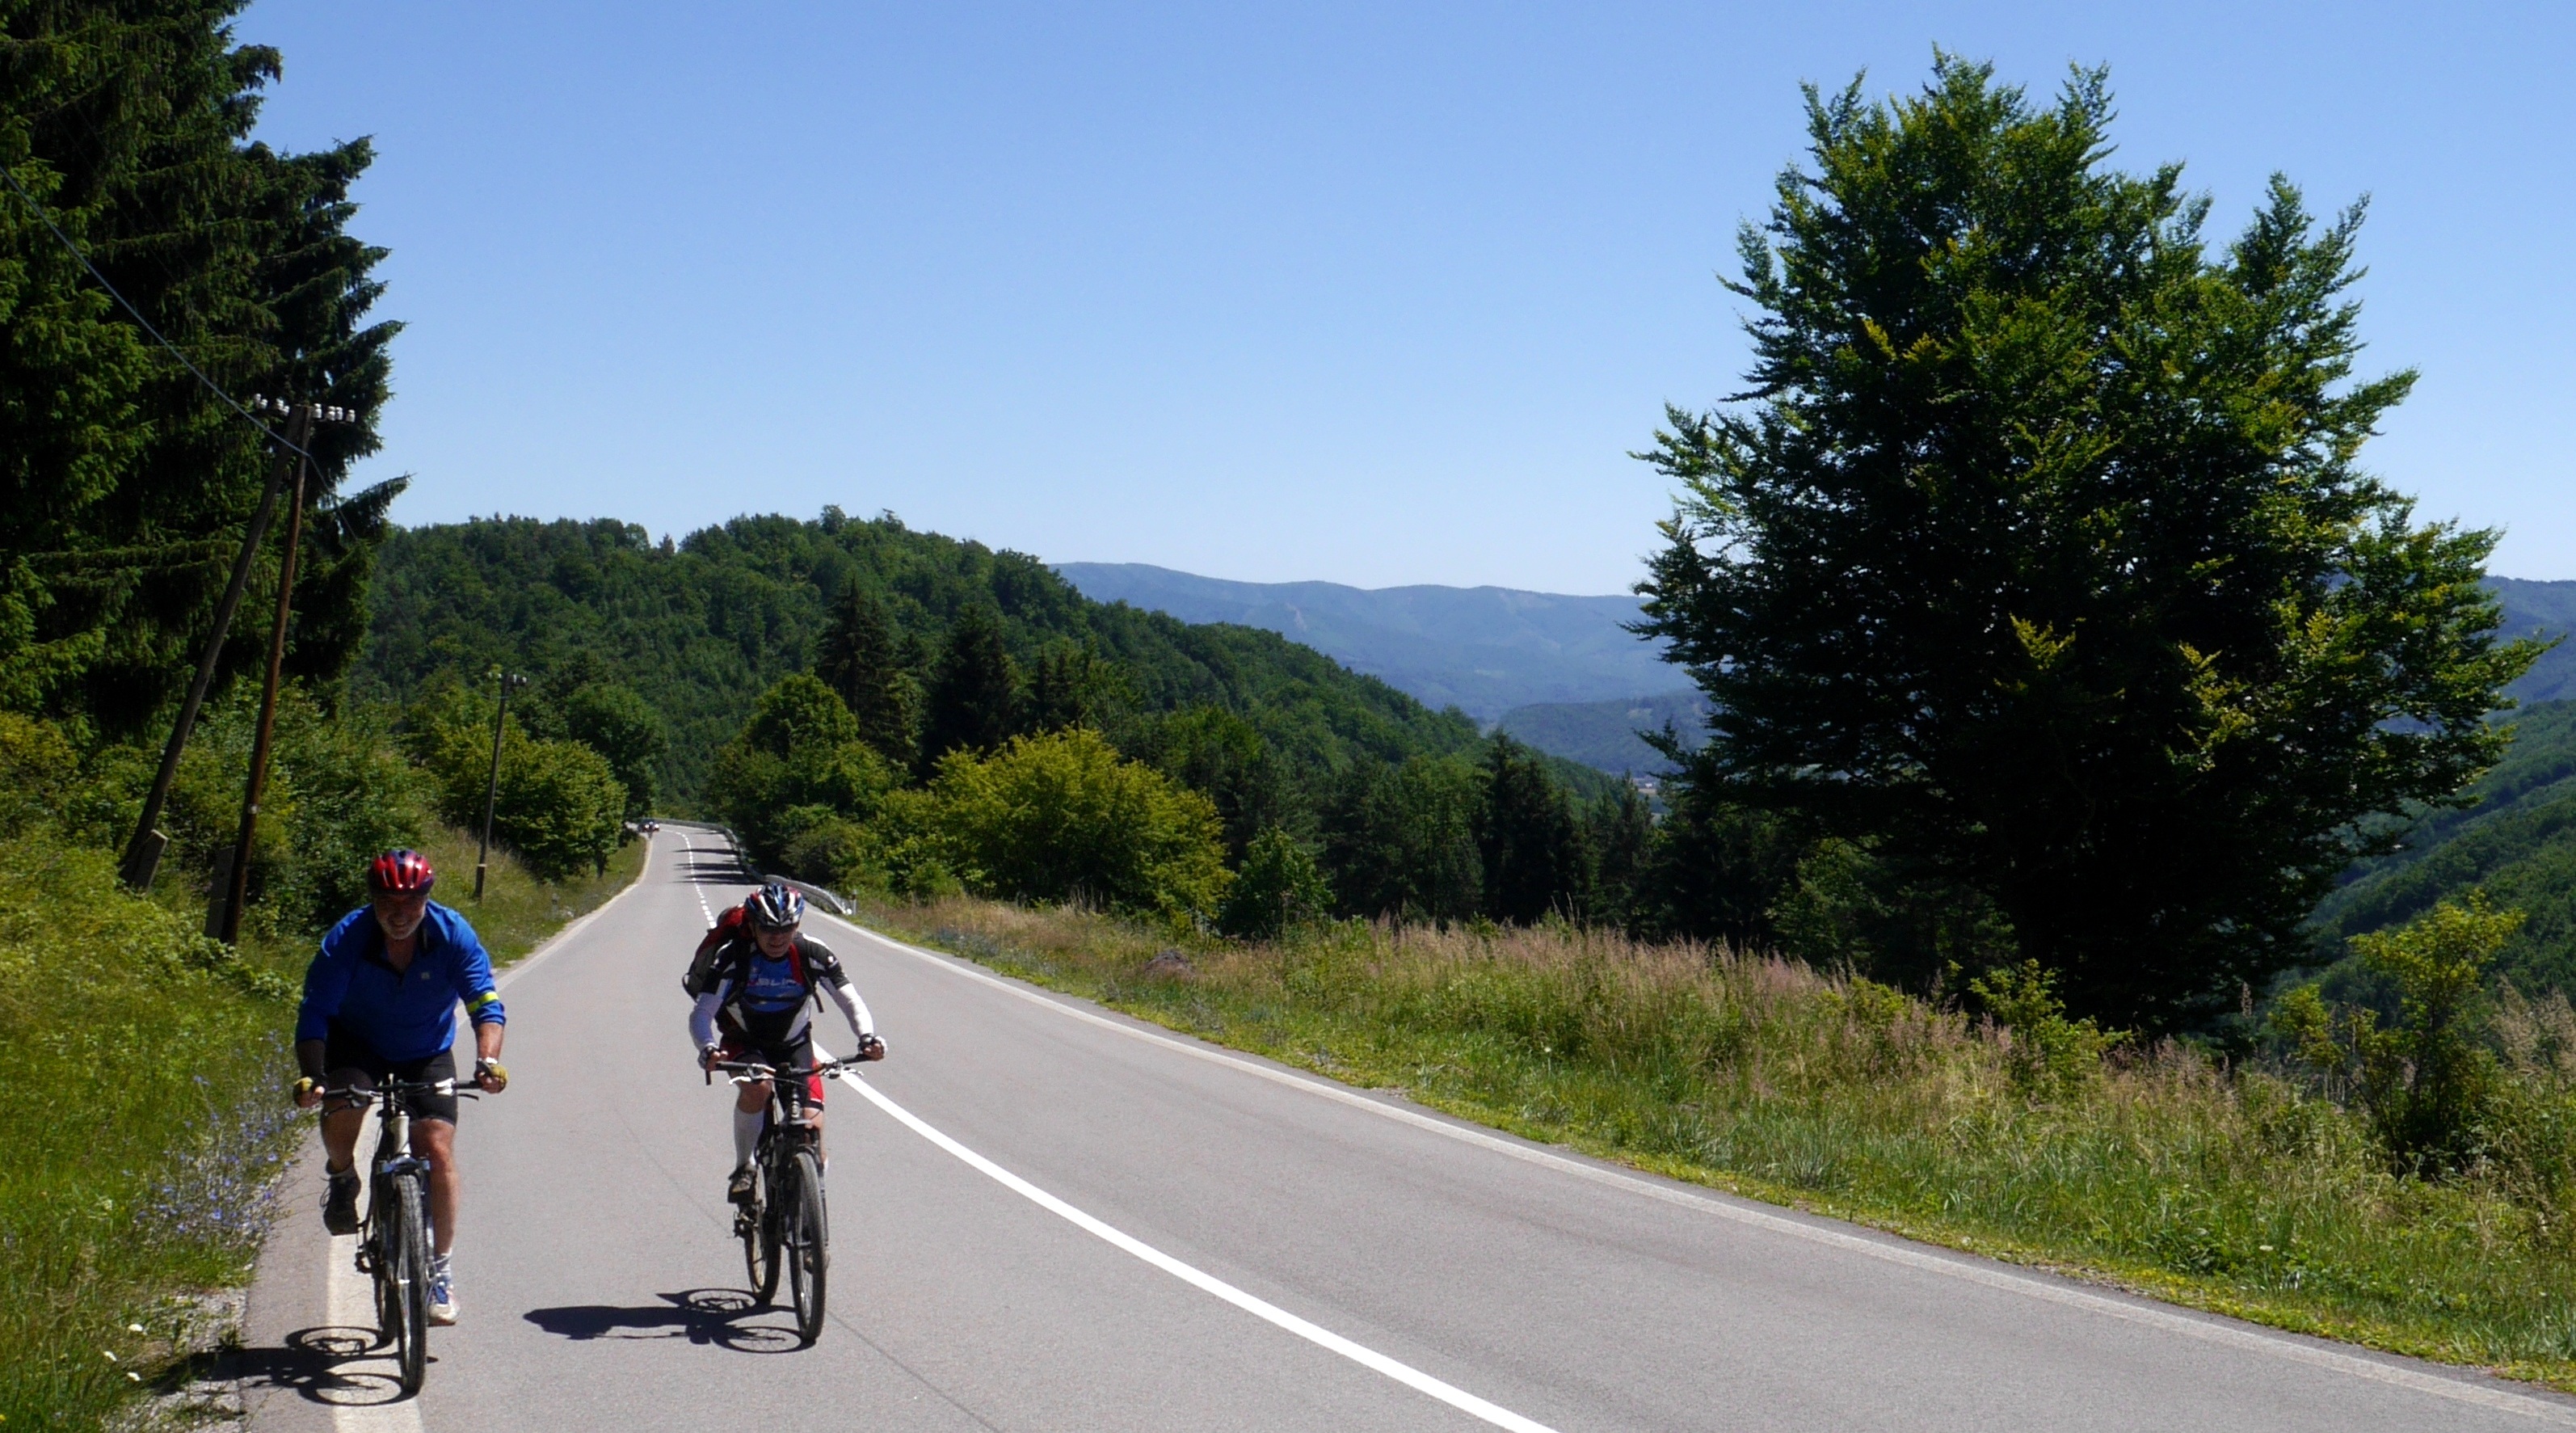
path, mountain, trail, bicycle, mountain range, recreation, vehicle, ridge, sports equipment, mountain bike, cycling, sports, mountains, alps, freeride, slovakia, mountain biking, mountain pass, road cycling, outdoor recreation, cyklo, str ov mountains, mountainous landforms